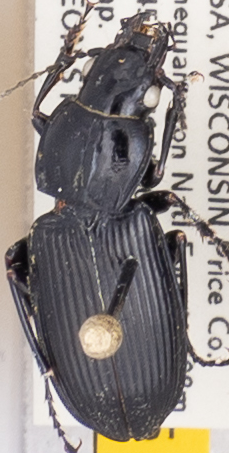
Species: Pterostichus melanarius melanarius
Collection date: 2021-07-13
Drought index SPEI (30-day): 0.136
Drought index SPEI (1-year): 0.132
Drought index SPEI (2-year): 1.45